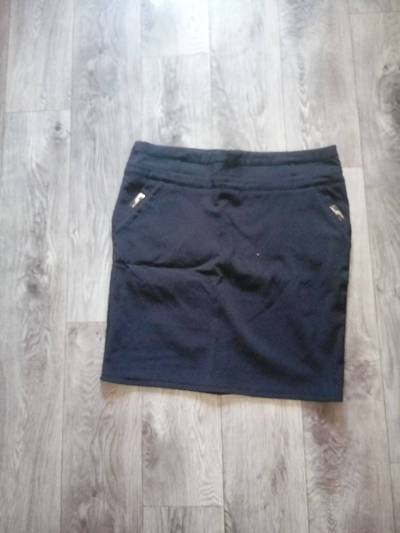
Waste category: clothes